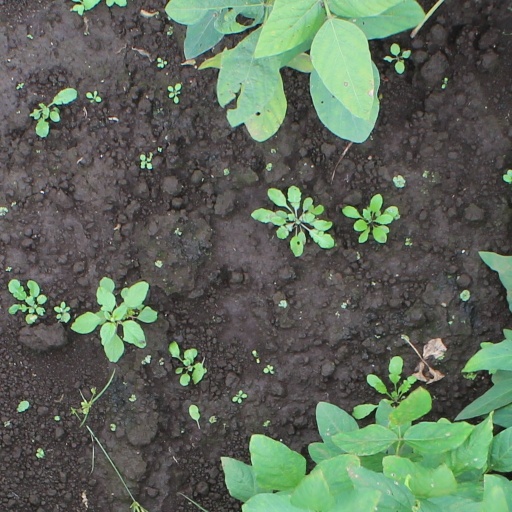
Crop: soybean